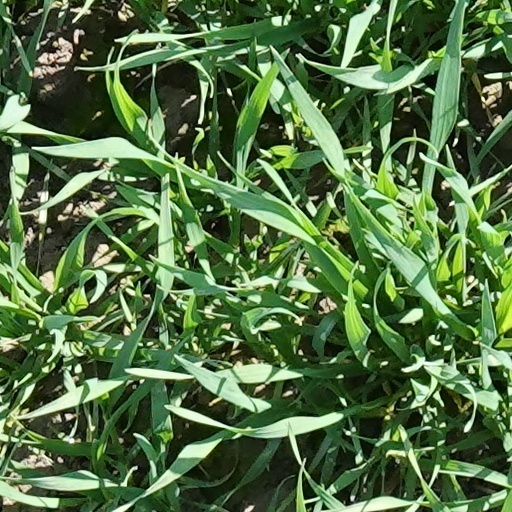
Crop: wheat